Stuck (2017 film)

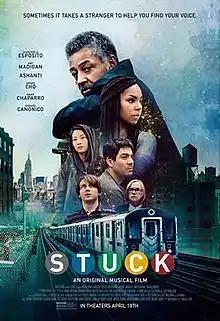
Theatrical release poster

Stuck is a 2017 musical drama film directed by Michael Berry, who also wrote the screenplay with Riley Thomas, whose stage musical the film is based on. It stars Giancarlo Esposito, Arden Cho, Amy Madigan, Ashanti, Omar Chaparro and Gerard Canonico.